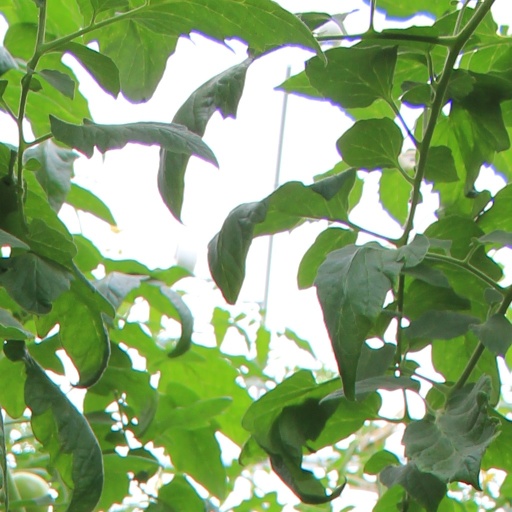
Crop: tomato